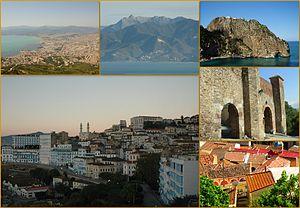
Mosaïque de photos de Béjaïa (Algérie), réalisée sur Picasa (Source
Les Kabyles sont un ensemble de populations berbères natives ou issues de la Kabylie, une région berbérophone d'Algérie à dominante montagneuse. Ils peuplent le littoral et les divers massifs montagneux de la région : les montagnes du Djurdjura, des Bibans et des Babors. À partir de la fin du XIXᵉ siècle, les Kabyles fournissent le premier groupe berbérophone par le nombre en Algérie. Ils constituent, depuis l'indépendance de ce pays, le milieu le plus favorable au développement de la revendication identitaire berbère. Ils sont aujourd’hui présents dans d'autres régions d’Algérie, notamment à Alger, et parmi la diaspora algérienne en France.